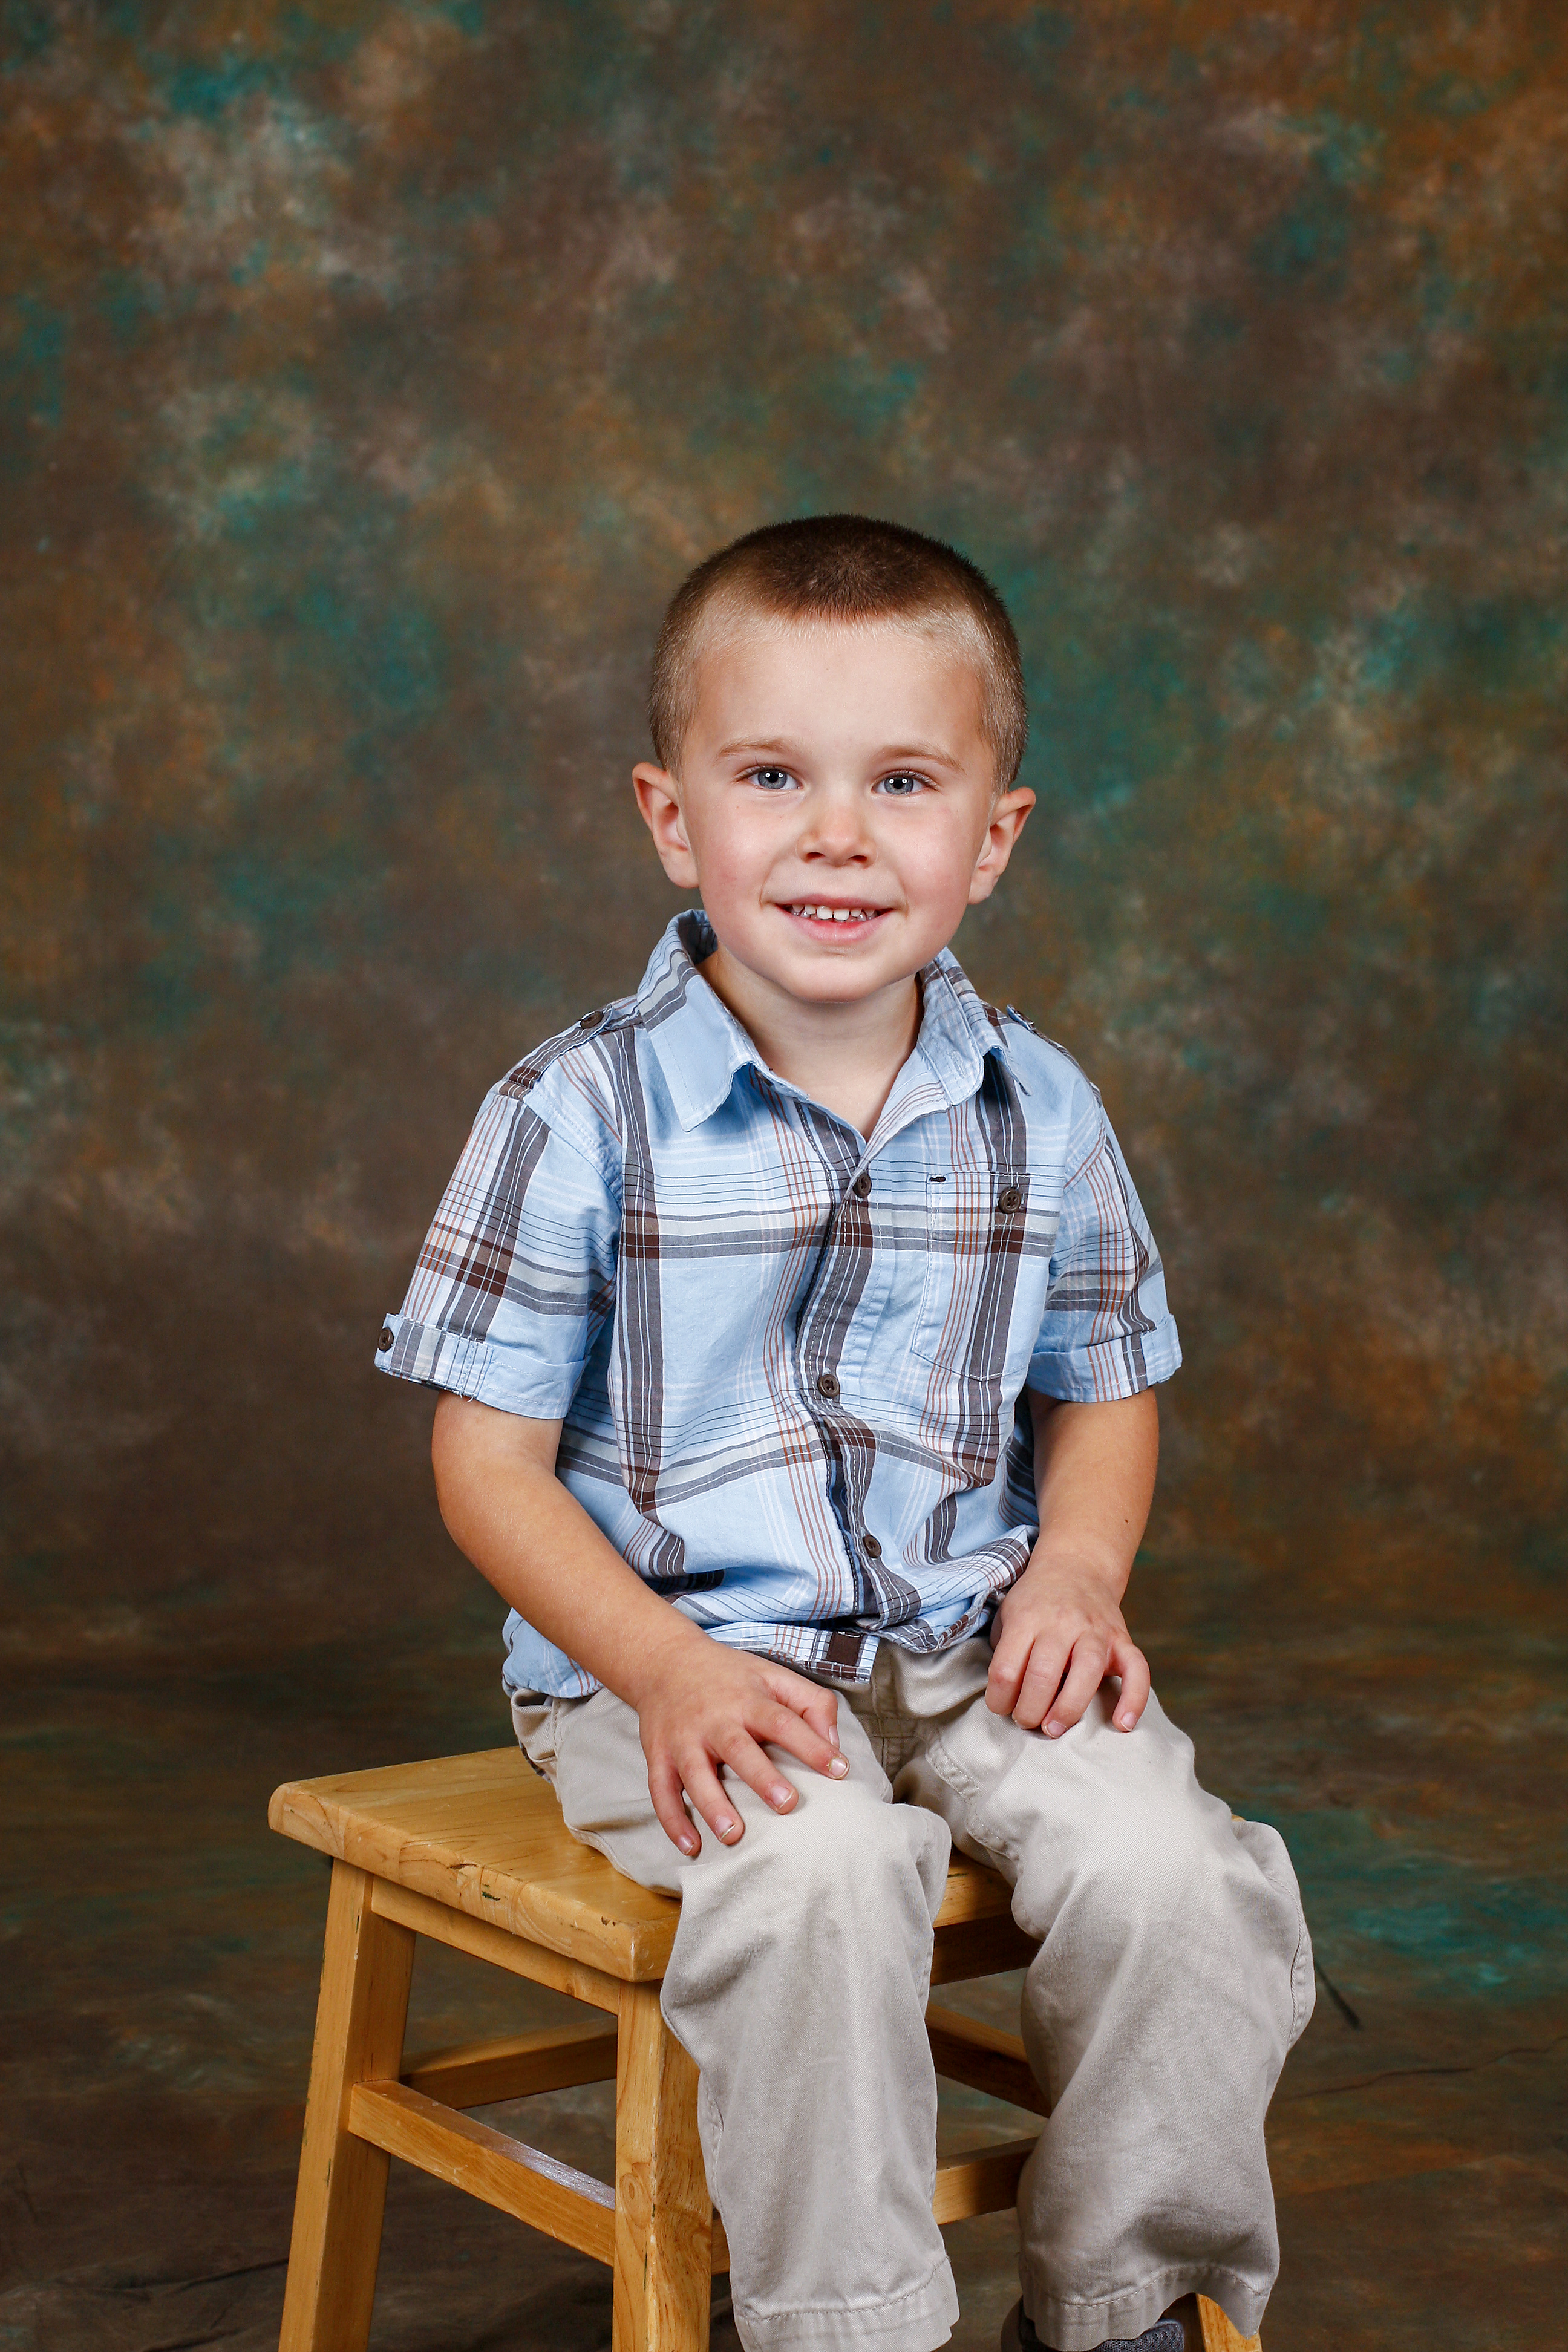
red, face, sitting, child, portrait, standing, toddler, child model, photography, portrait photography, smile